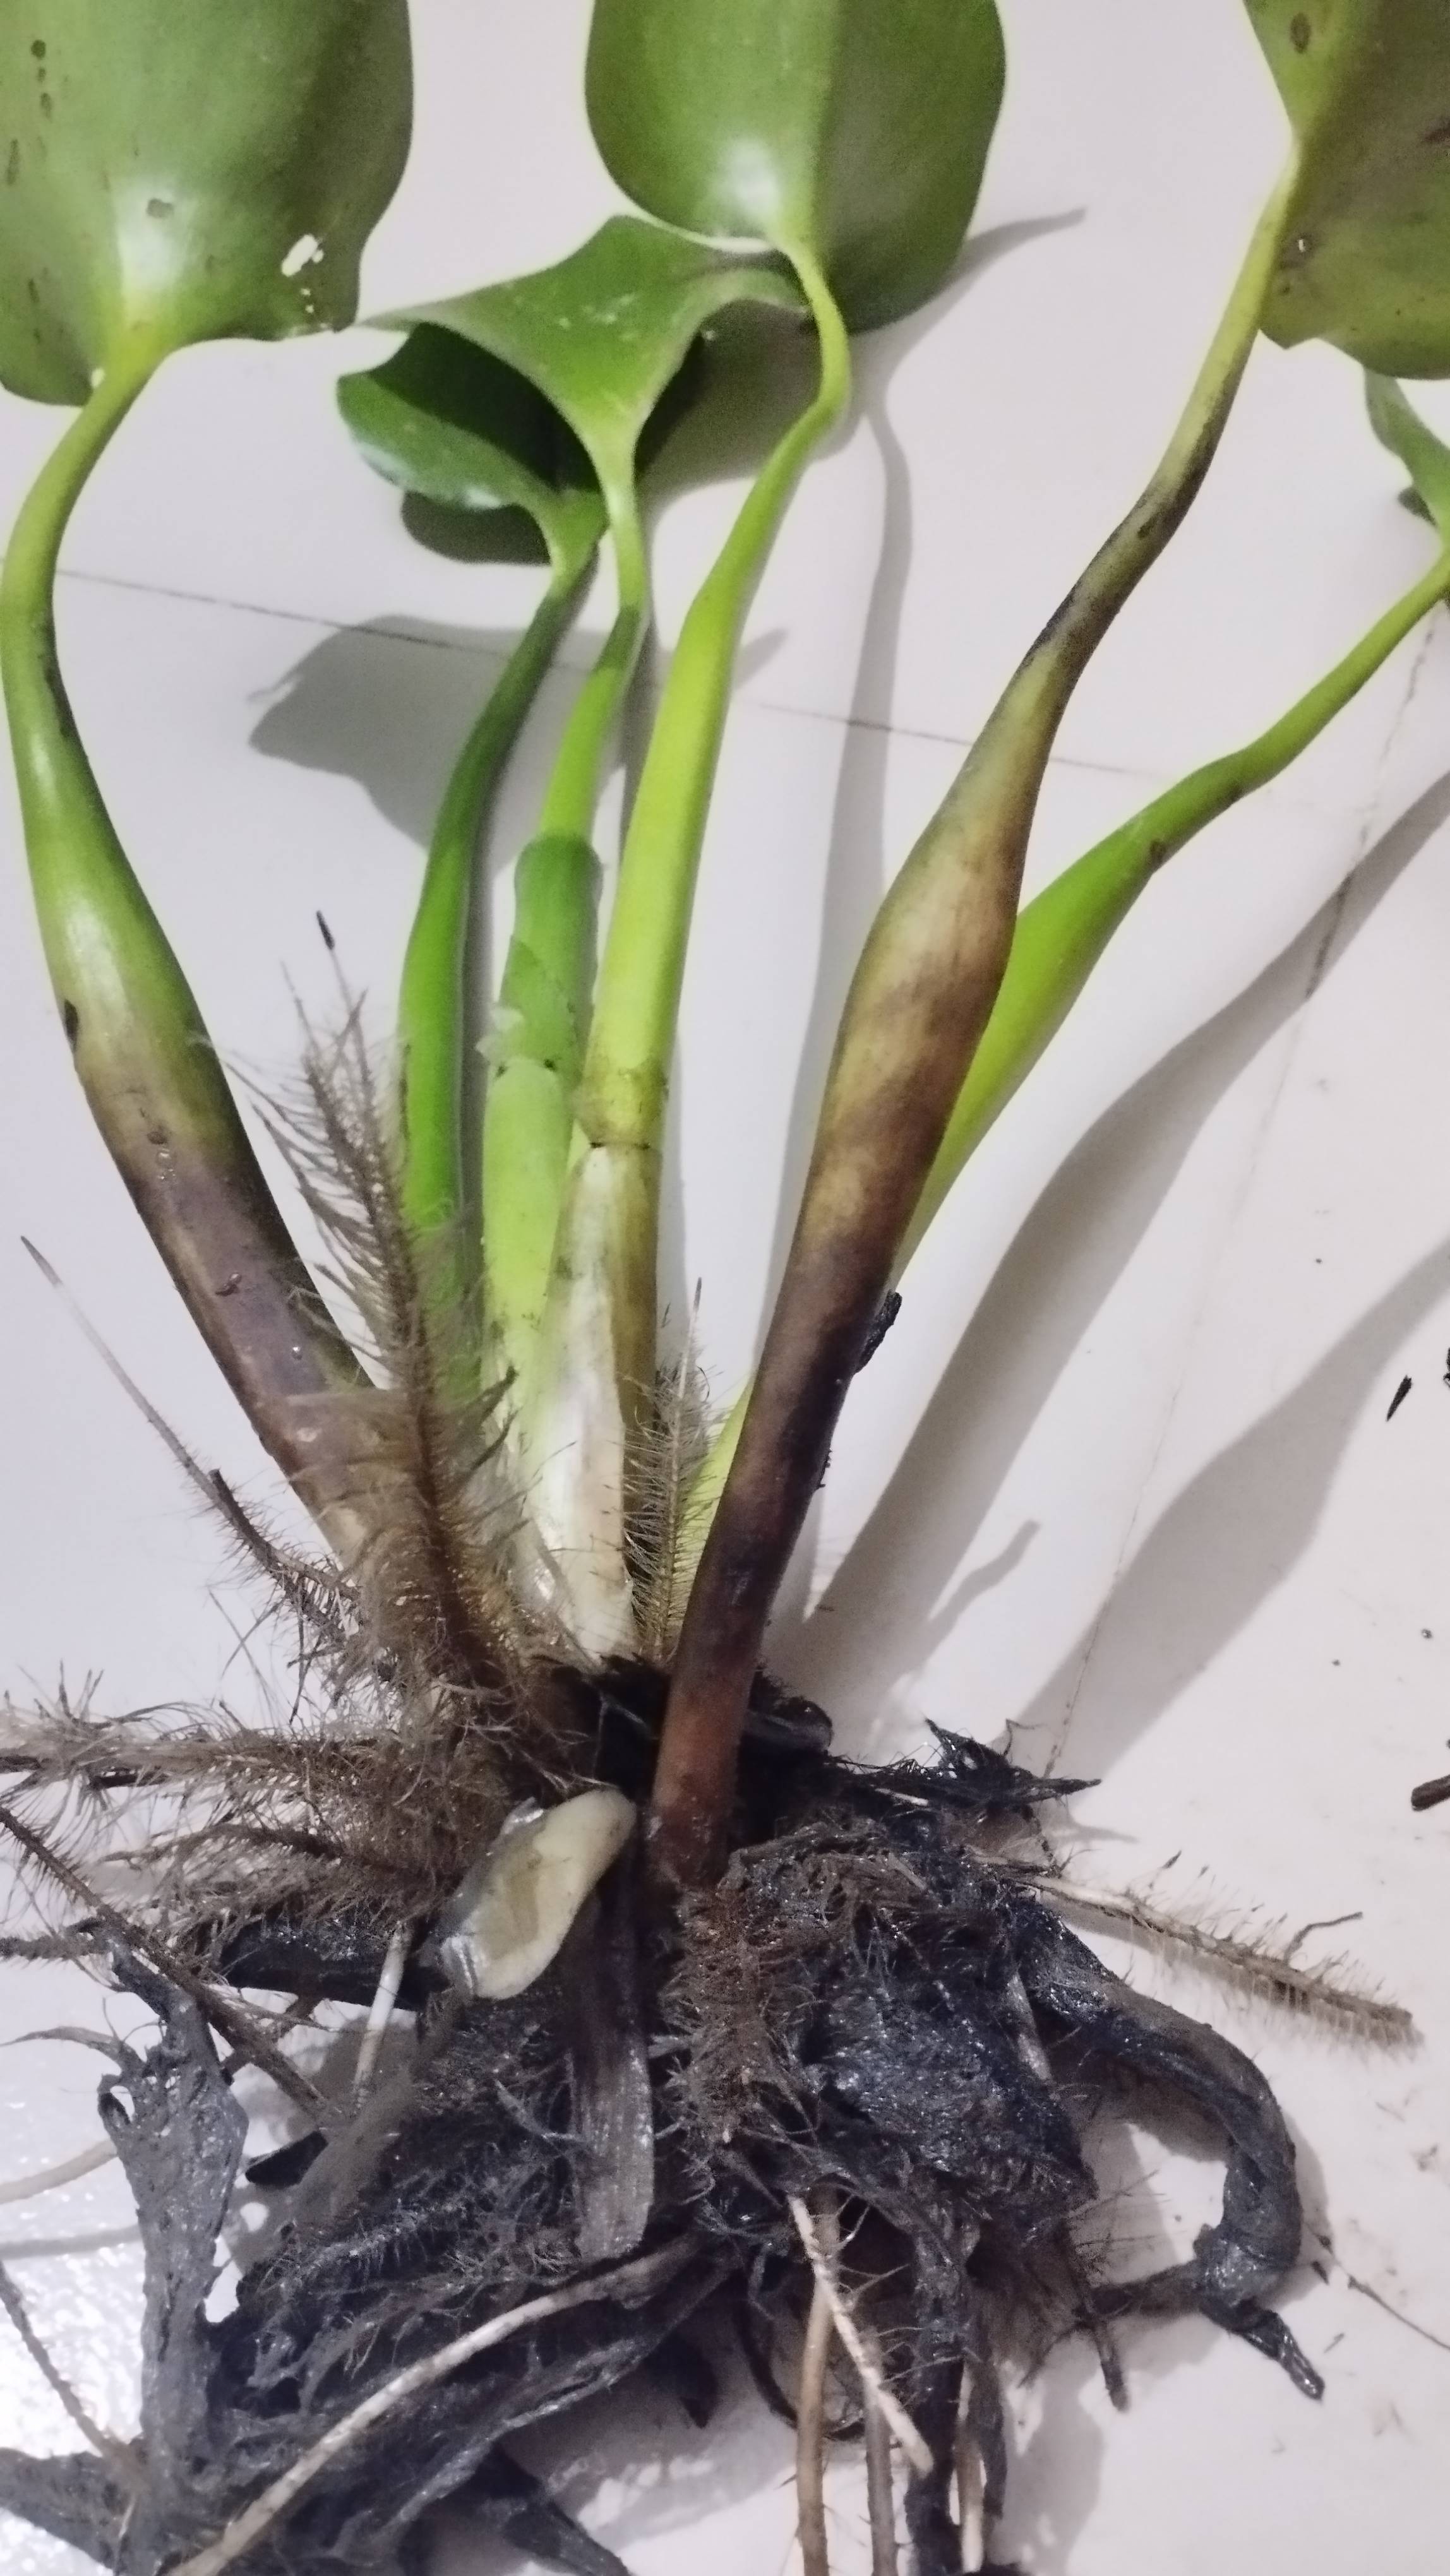
Species: Common Water Hyacinth (Eichornia crassipes)